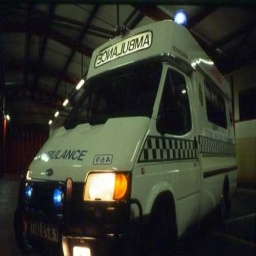
Label: ambulance